Szczecin Voivodeship (1975–1998)

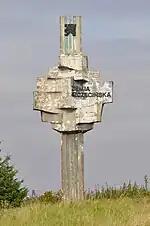
A welcome sign of Szczecin Voivodeship, located in Lipiany, at the boundary with Gorzów Voivodeship. The text on the sign said "Szczecin Land".

The Szczecin Voivodeship was established on 1 June 1975, as part of the administrative reform, and was one of the voivodeships (provinces) of the Polish People's Republic. It was formed from the part of the territory of the Szczecin Voivodeship. Its capital was located in the city of Szczecin. In 1975, it was inhabited by 853 700 people. It bordered the Koszalin Voivodeship to the east, the Gorzów Voivodeship to the south, the East Germany to the west, which in 1990, was replaced by Germany, and the Baltic Sea to the north.